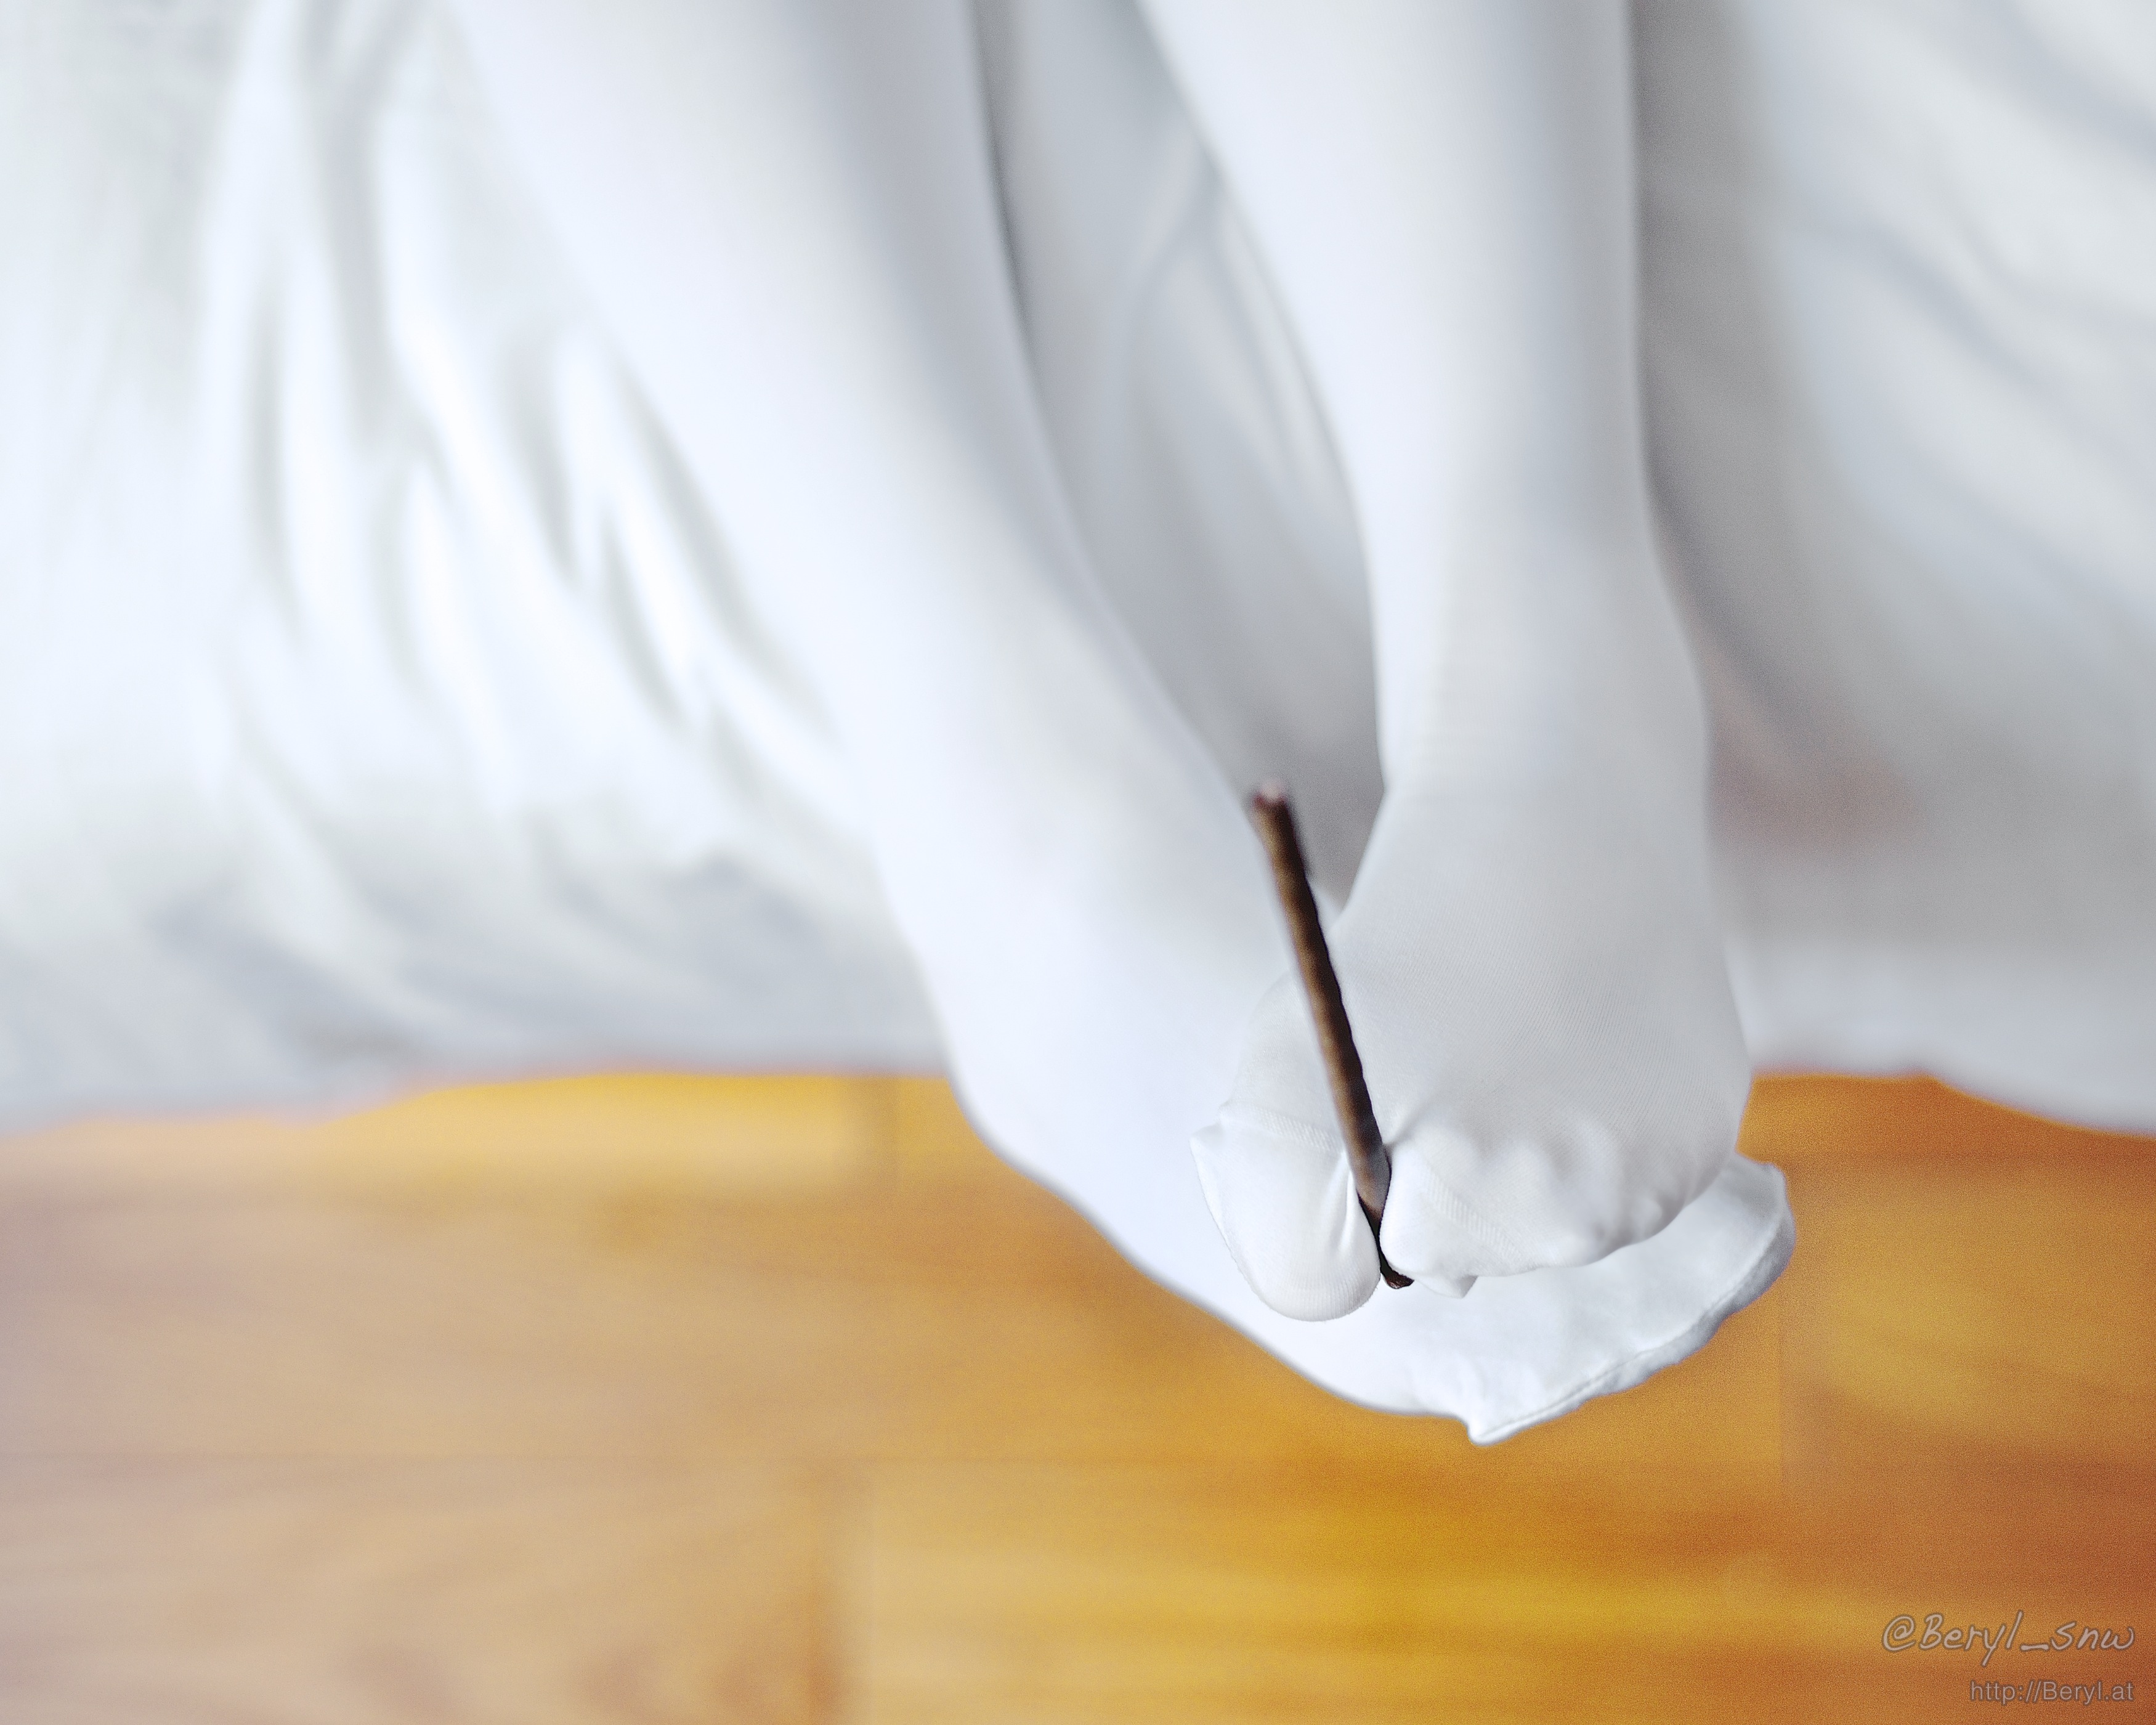
writing, hand, light, girl, white, feet, leg, portrait, finger, food, foot, clean, nikon, room, snack, human body, 50mm, bed, legs, tiny, faceless, soft, skirt, socks, tights, kneesocks, teenage, knee, longsocks, d800e, afnikkor50mmf18d, opaque, sense